Olivier Giroud

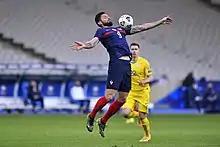
Giroud playing for France against Ukraine in March 2021

In March 2019, Giroud scored goals in two UEFA Euro 2020 qualifiers against Moldova and Iceland, taking his tally to 35 for France. In doing so, he surpassed David Trezeguet to become the nation's third-highest goalscorer of all time, behind only Thierry Henry and Michel Platini. On 8 September 2020, Giroud scored his 40th goal for France in a 4–2 UEFA Nations League victory against Croatia. On 7 October 2020, Giroud played his 100th match for France, where he also scored twice in a 7–1 win against Ukraine, giving him 42 goals in his international career to surpass Platini's total and rank second for France. On 8 June 2021, he scored twice in a warm-up friendly for the Euro 2020 against Bulgaria, reaching his tally up to 46 goals, thus being only 5 down to French national team top goalscorer Thierry Henry. In October, Giroud was part of the French team that won the 2020–21 UEFA Nations League, with France defeating Spain 2–1 in the final.